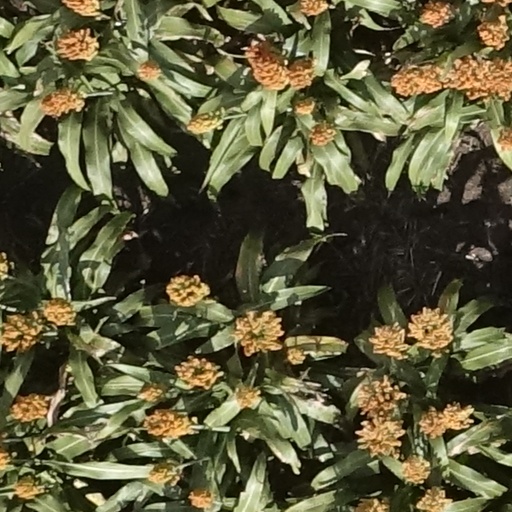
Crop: sorghum